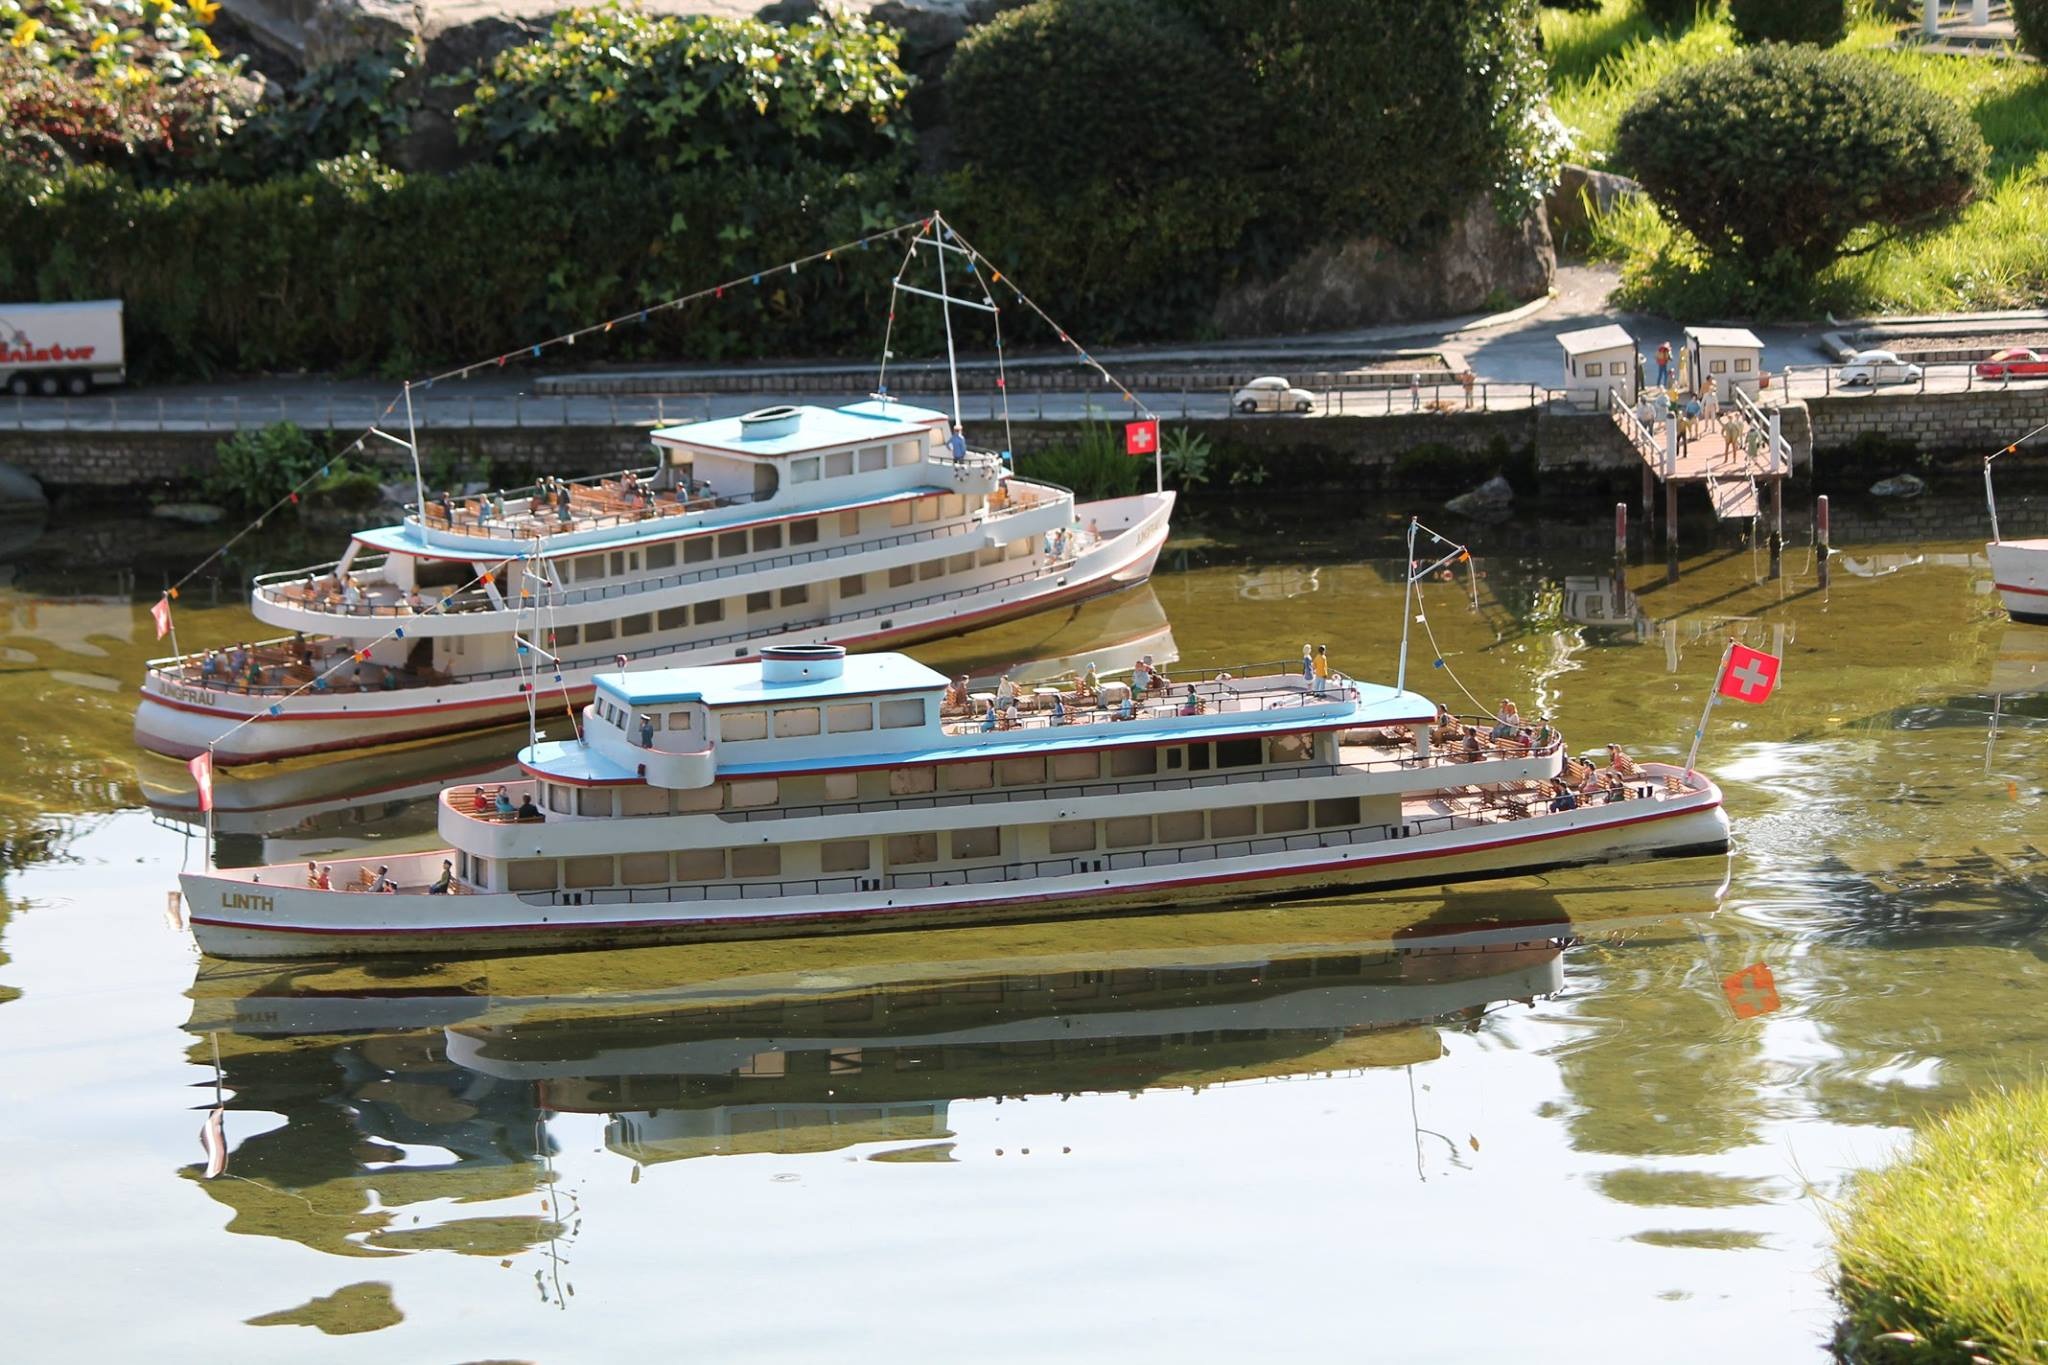
dock, boat, ship, model, vehicle, yacht, waterway, boating, switzerland, watercraft, swissminiatur, melide, motor ship, passenger ship, watercraft rowing